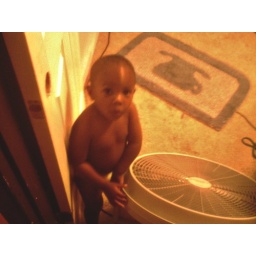
playing around with booman,recus and kristian @ my uncle's house in and out of the computer room.